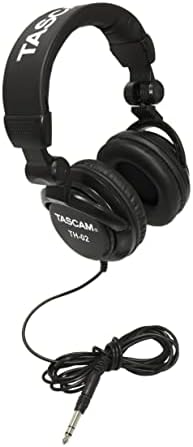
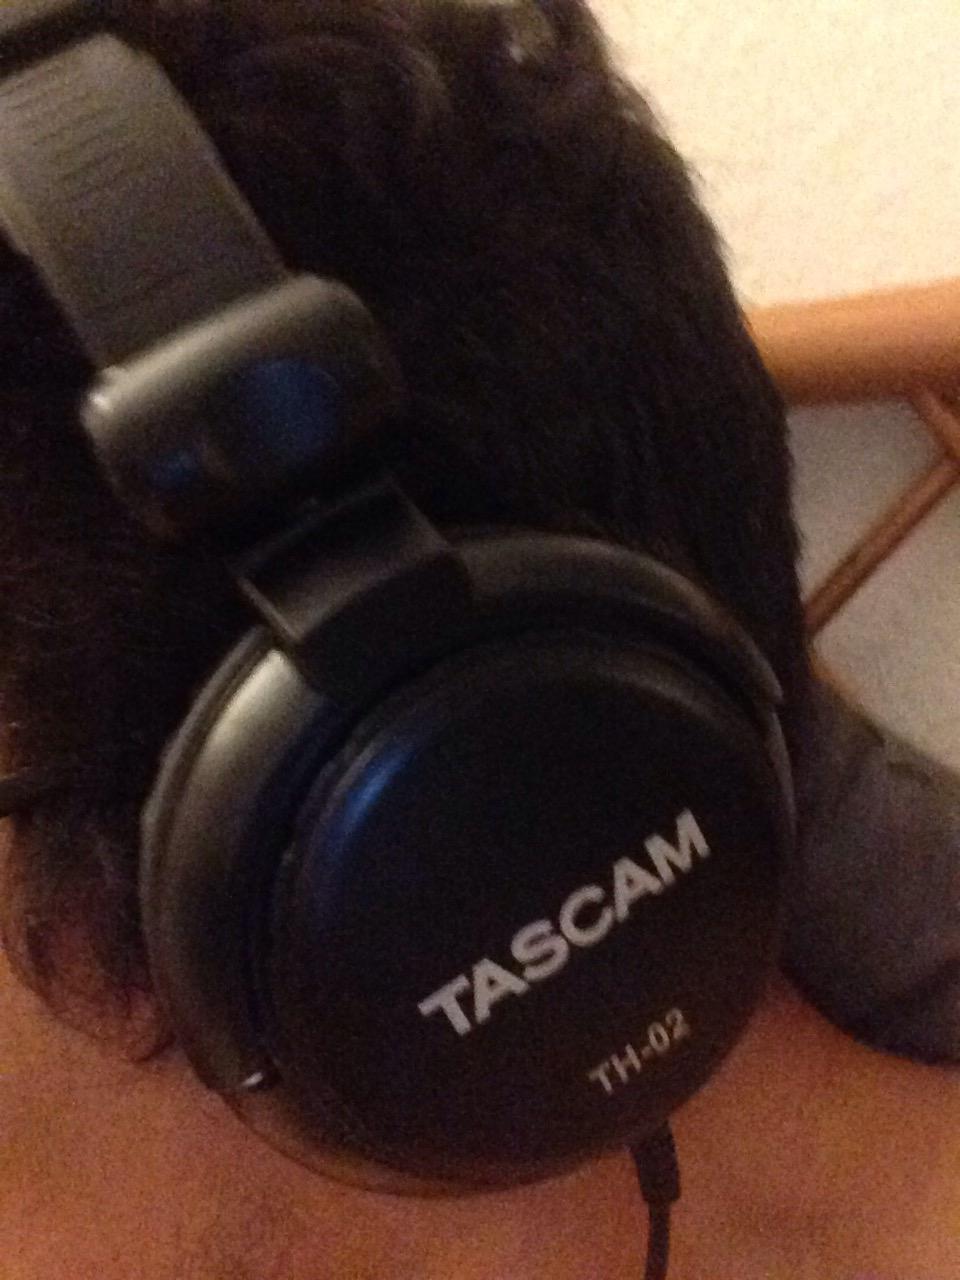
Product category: headphones
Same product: yes